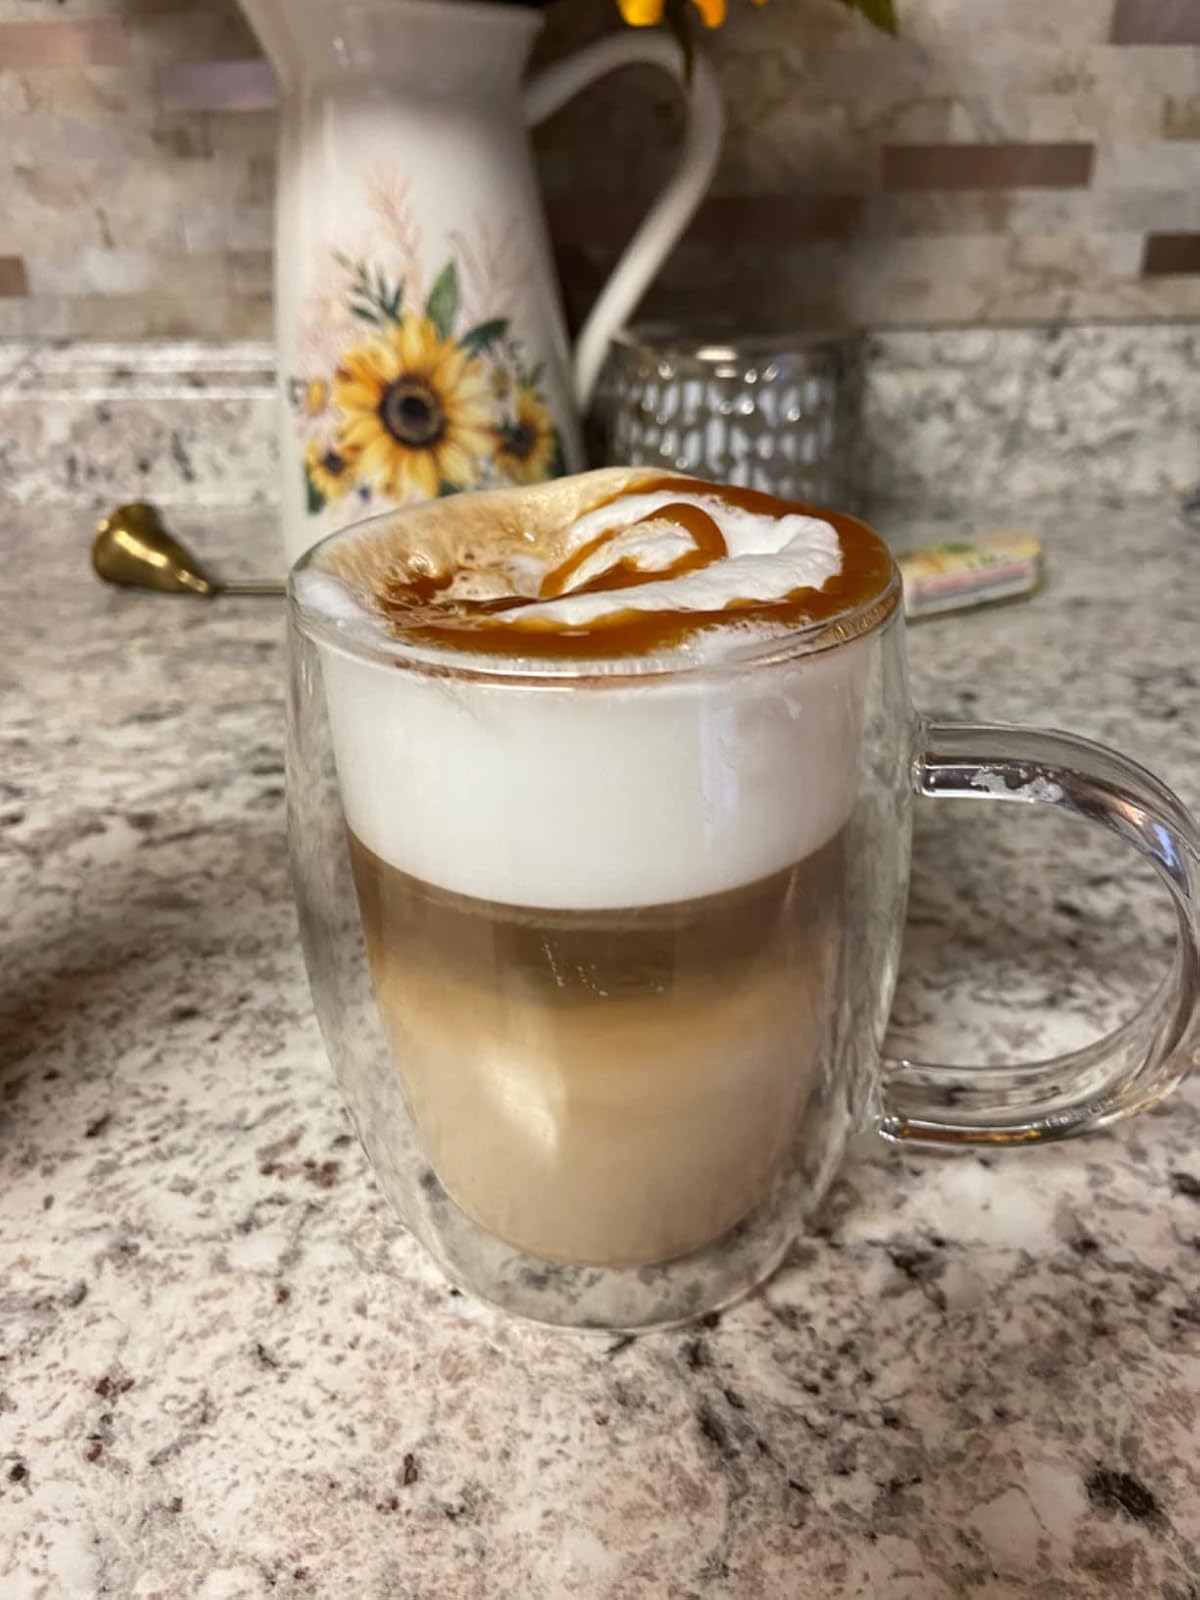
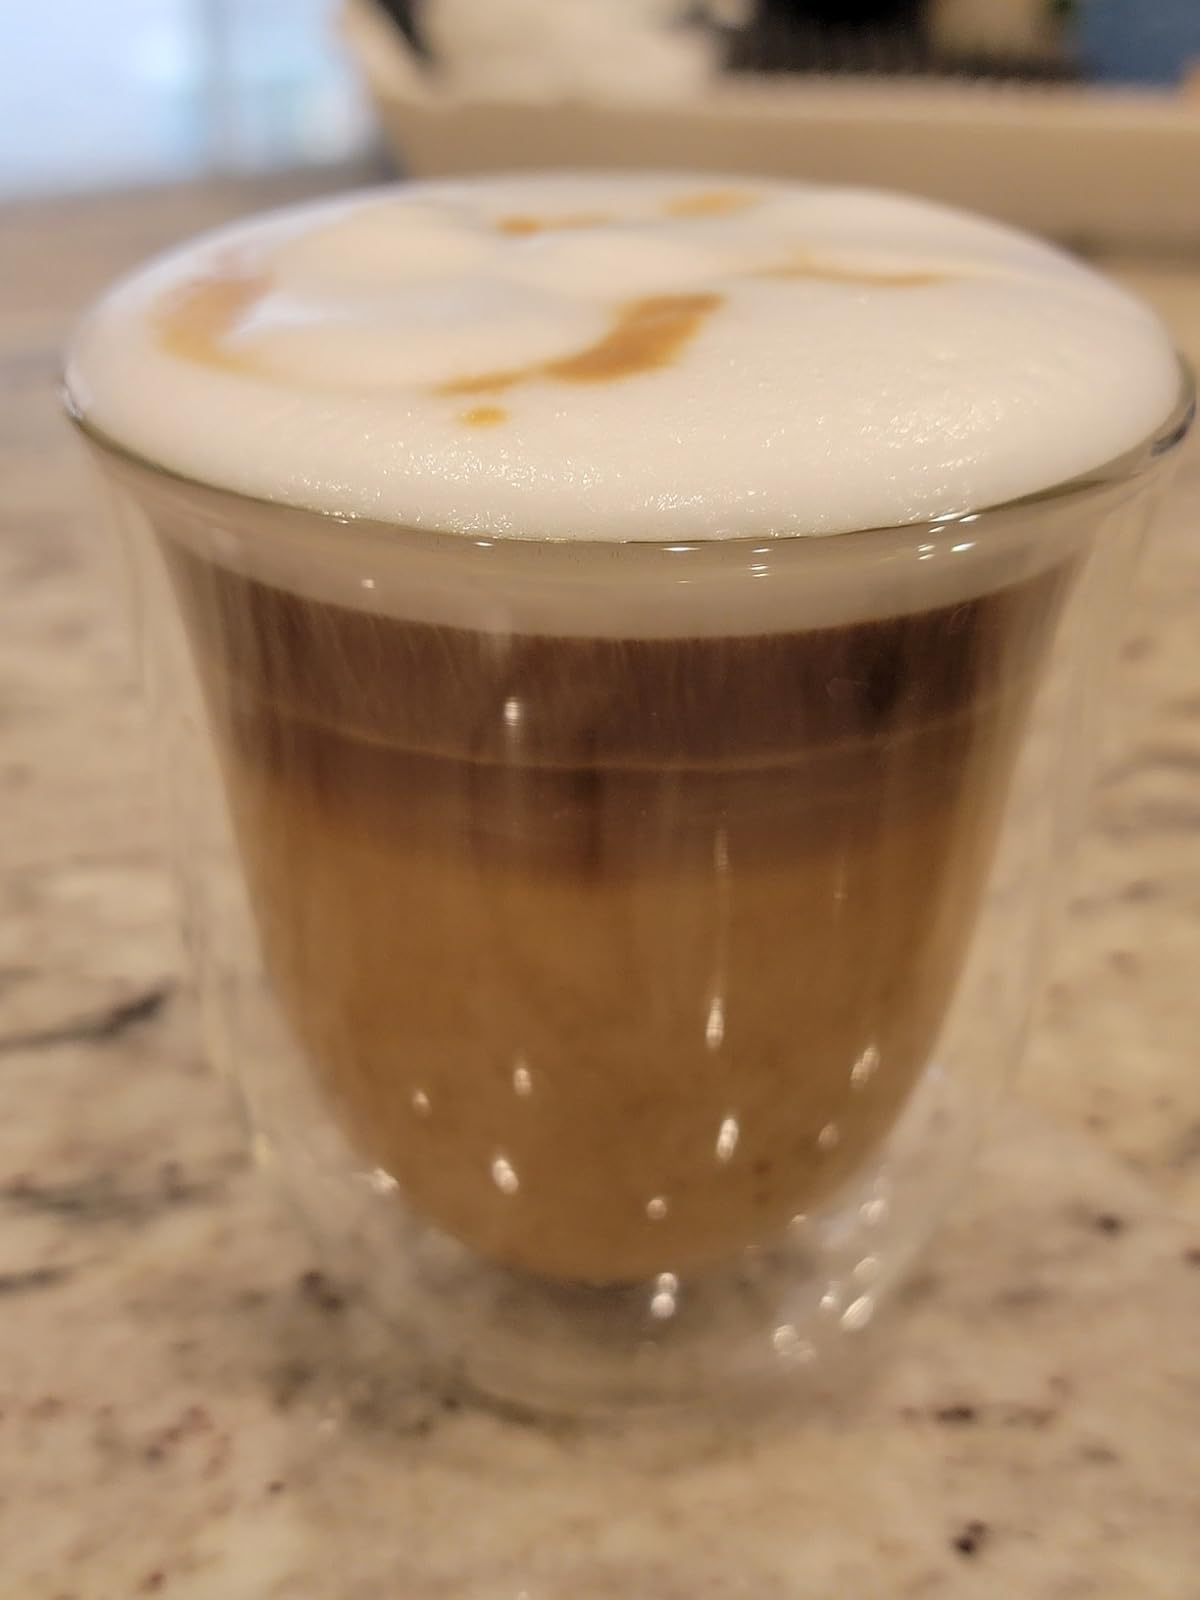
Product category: items_mug
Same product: no